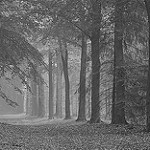
Label: B & W